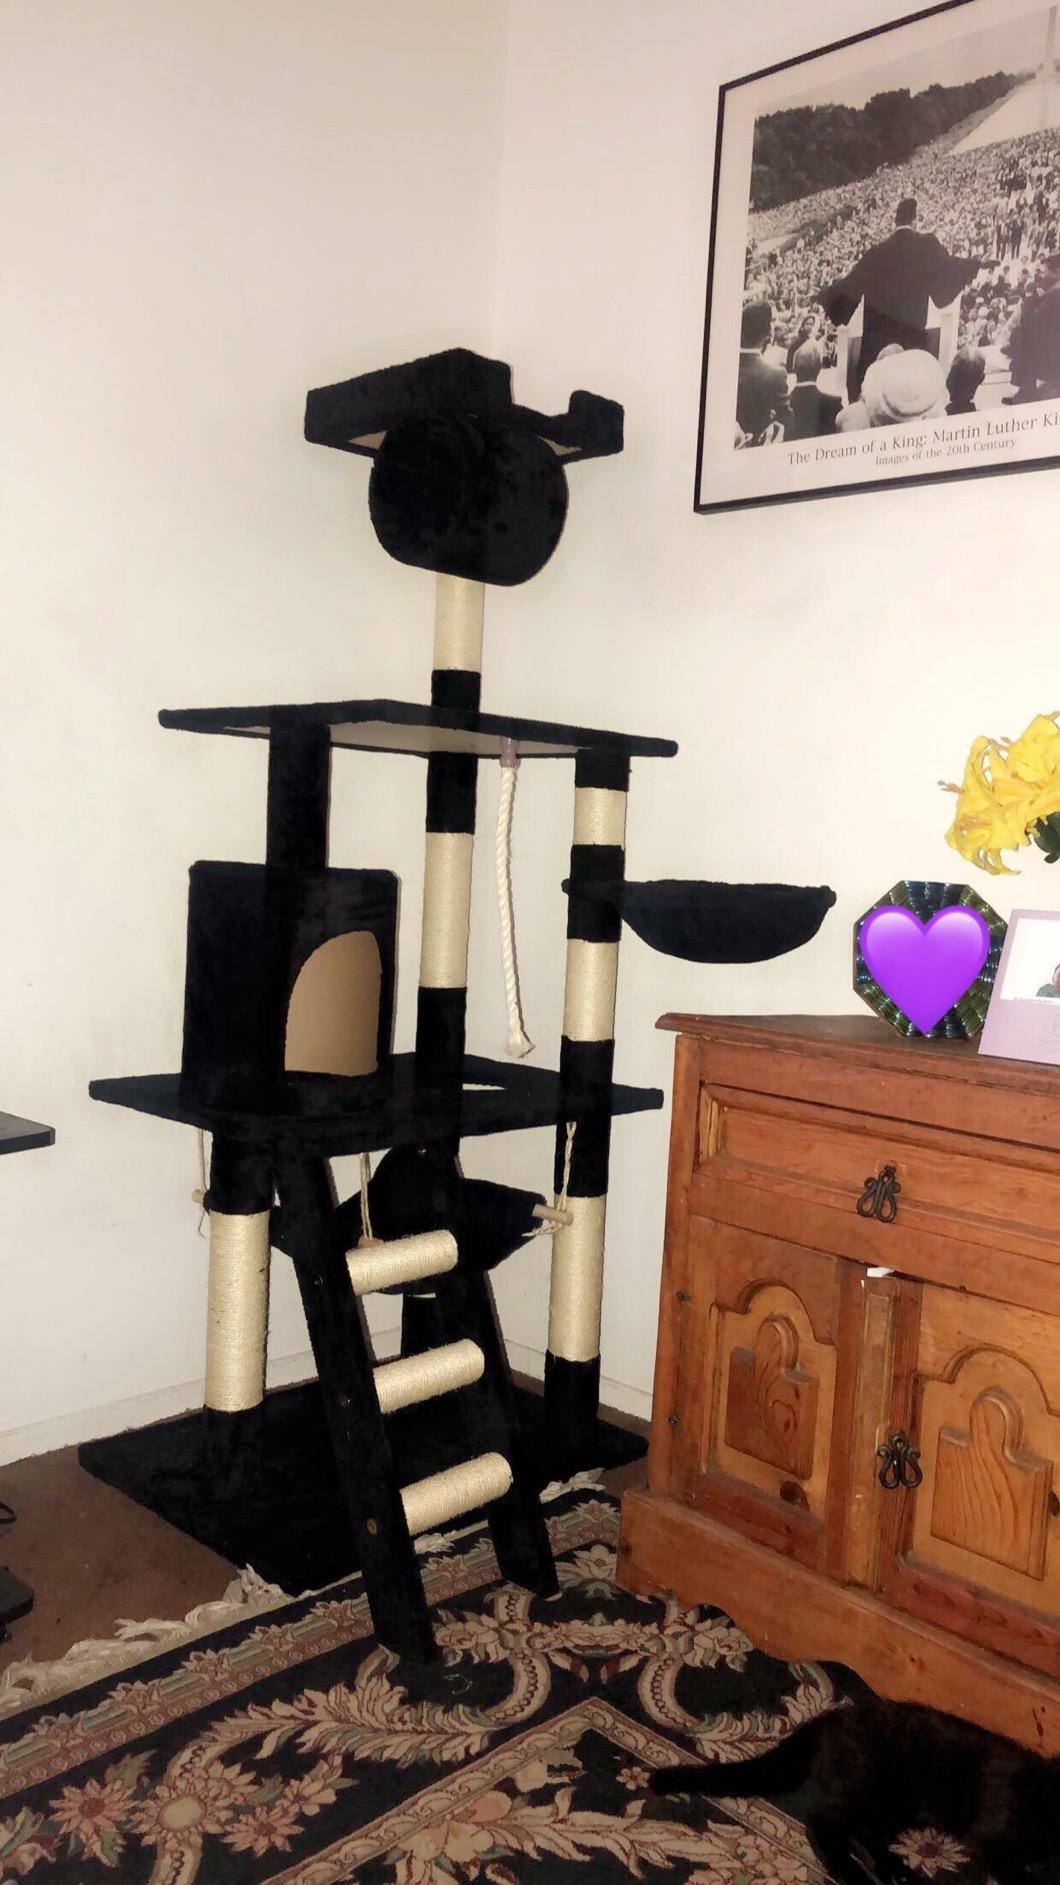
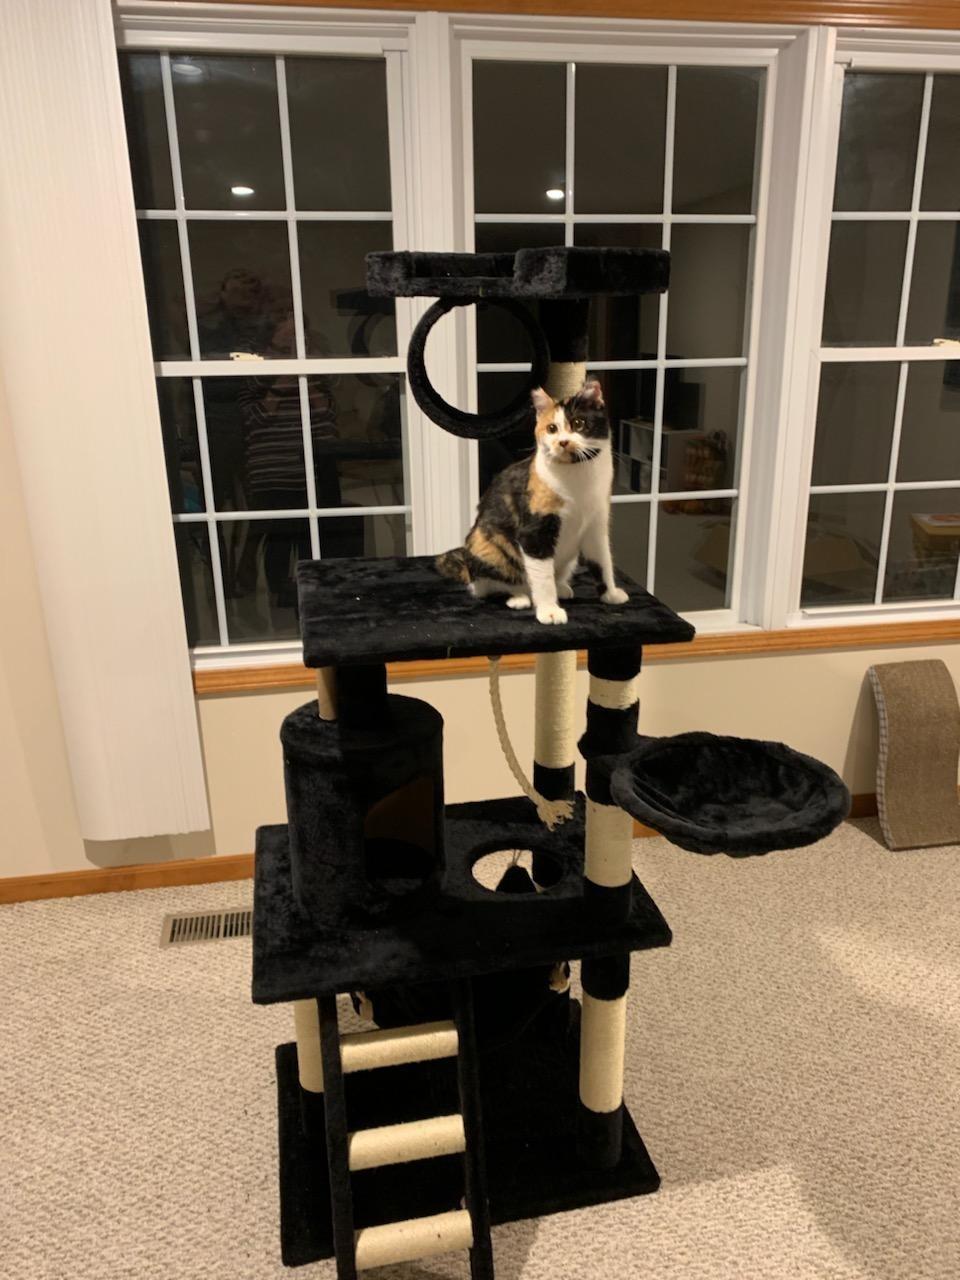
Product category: items_cat tree
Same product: yes